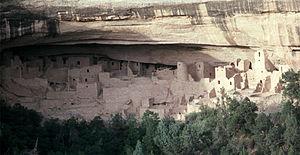
Le terme Nord-Amérindiens, ou Indiens d'Amérique du Nord, désigne les autochtones d'Amérique du Nord, et leurs descendants. Le terme « Indiens » est considéré par certains comme inapproprié voire offensant ; Native Americans lui est parfois préféré aux États-Unis, ainsi que First Nations — ou Premières Nations —, au Canada.